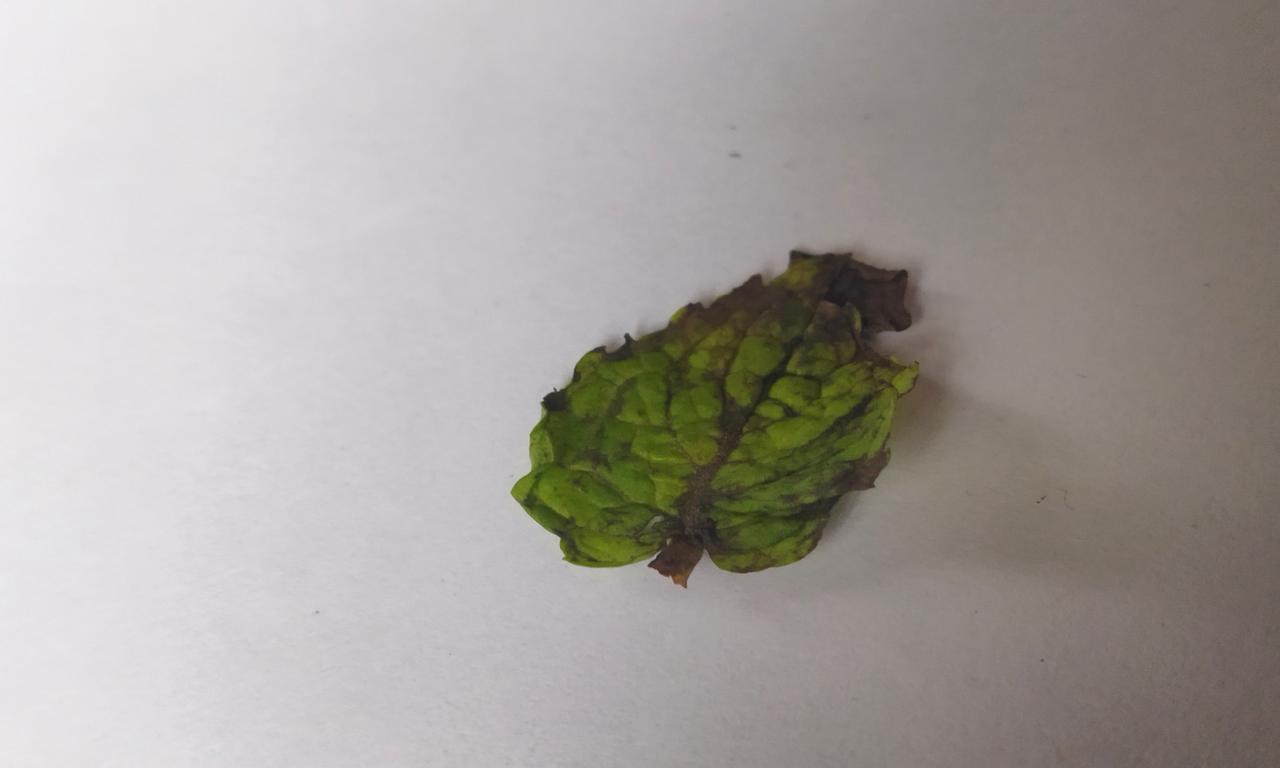
Label: Spoiled